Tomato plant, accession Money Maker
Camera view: tilt-top (135 deg); turntable rotation: 0 degrees
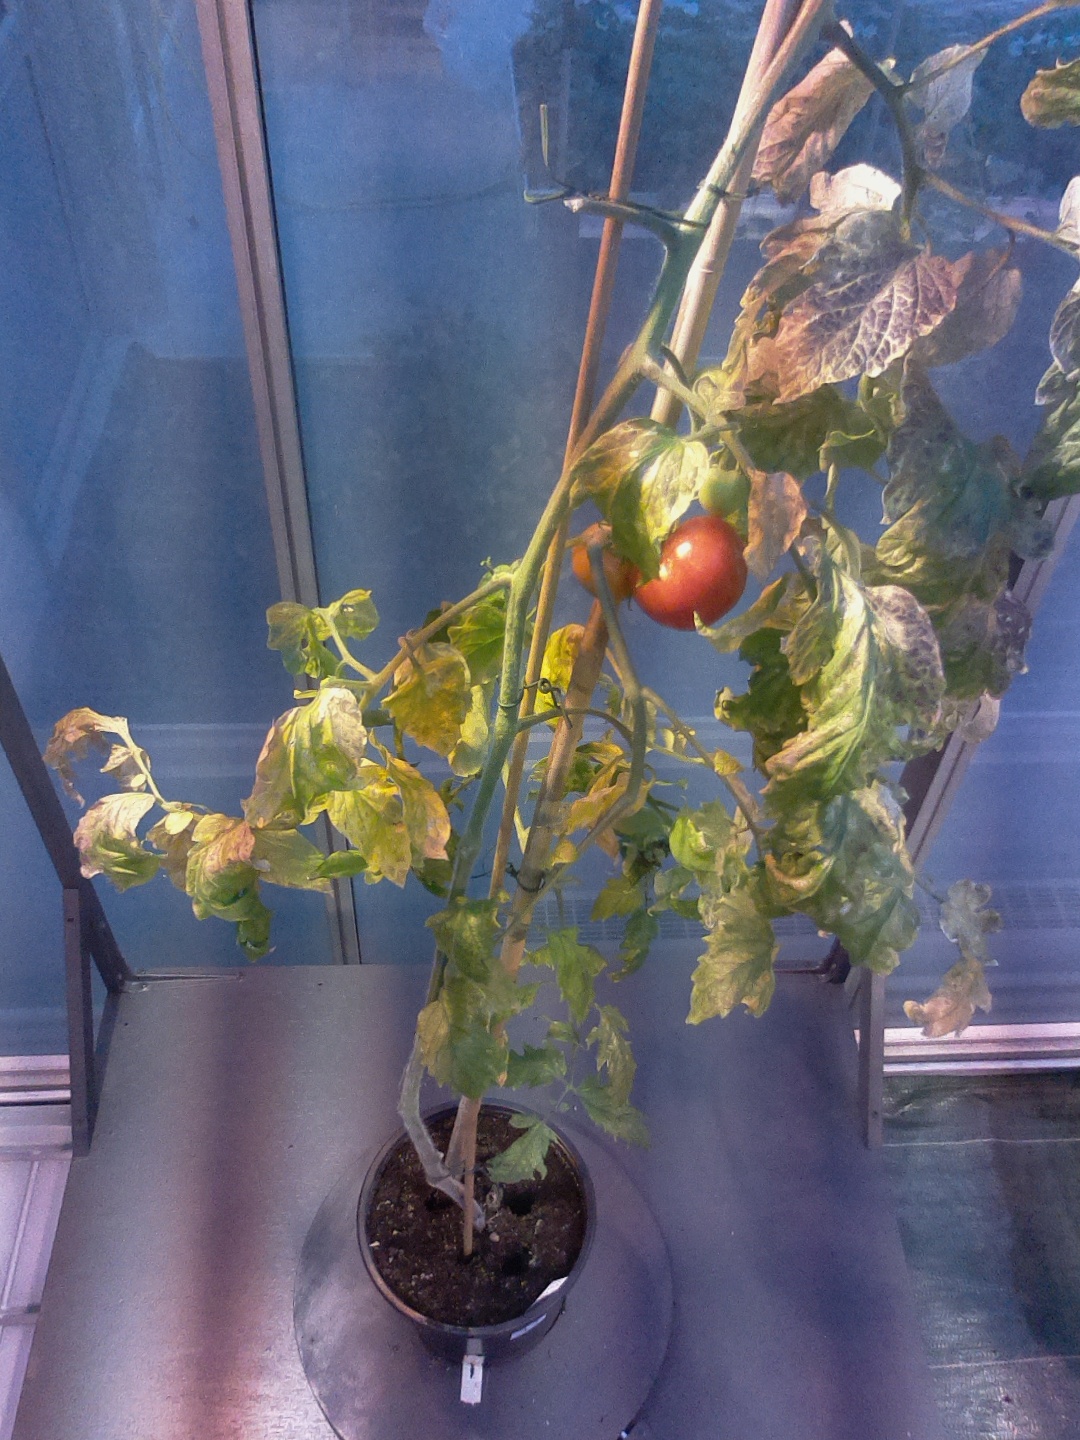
BBCH growth stage 89: 90%-100% of fruits show typical fully ripe color